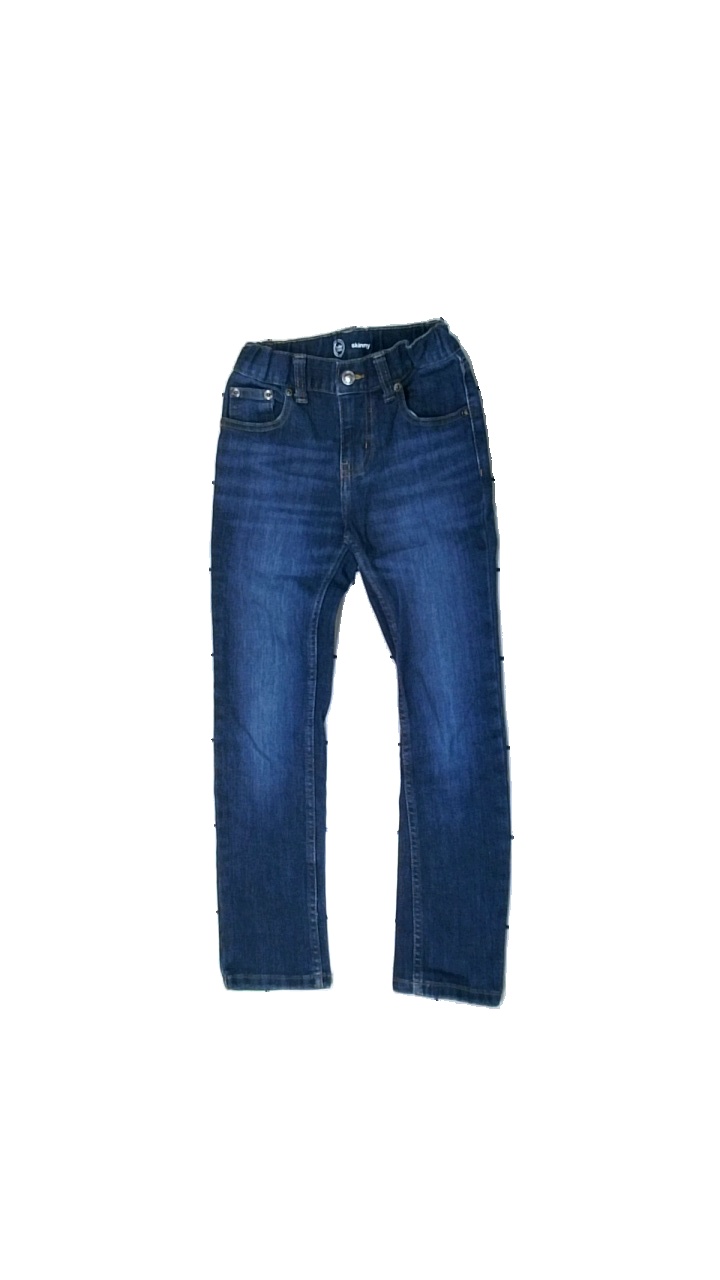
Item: Jeans (Children)
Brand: Wonder Nation
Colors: Blue
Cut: Regular
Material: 90% cotton, 10% cont?
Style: Denim
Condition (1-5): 5
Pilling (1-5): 5
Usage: Reuse
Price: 100-150